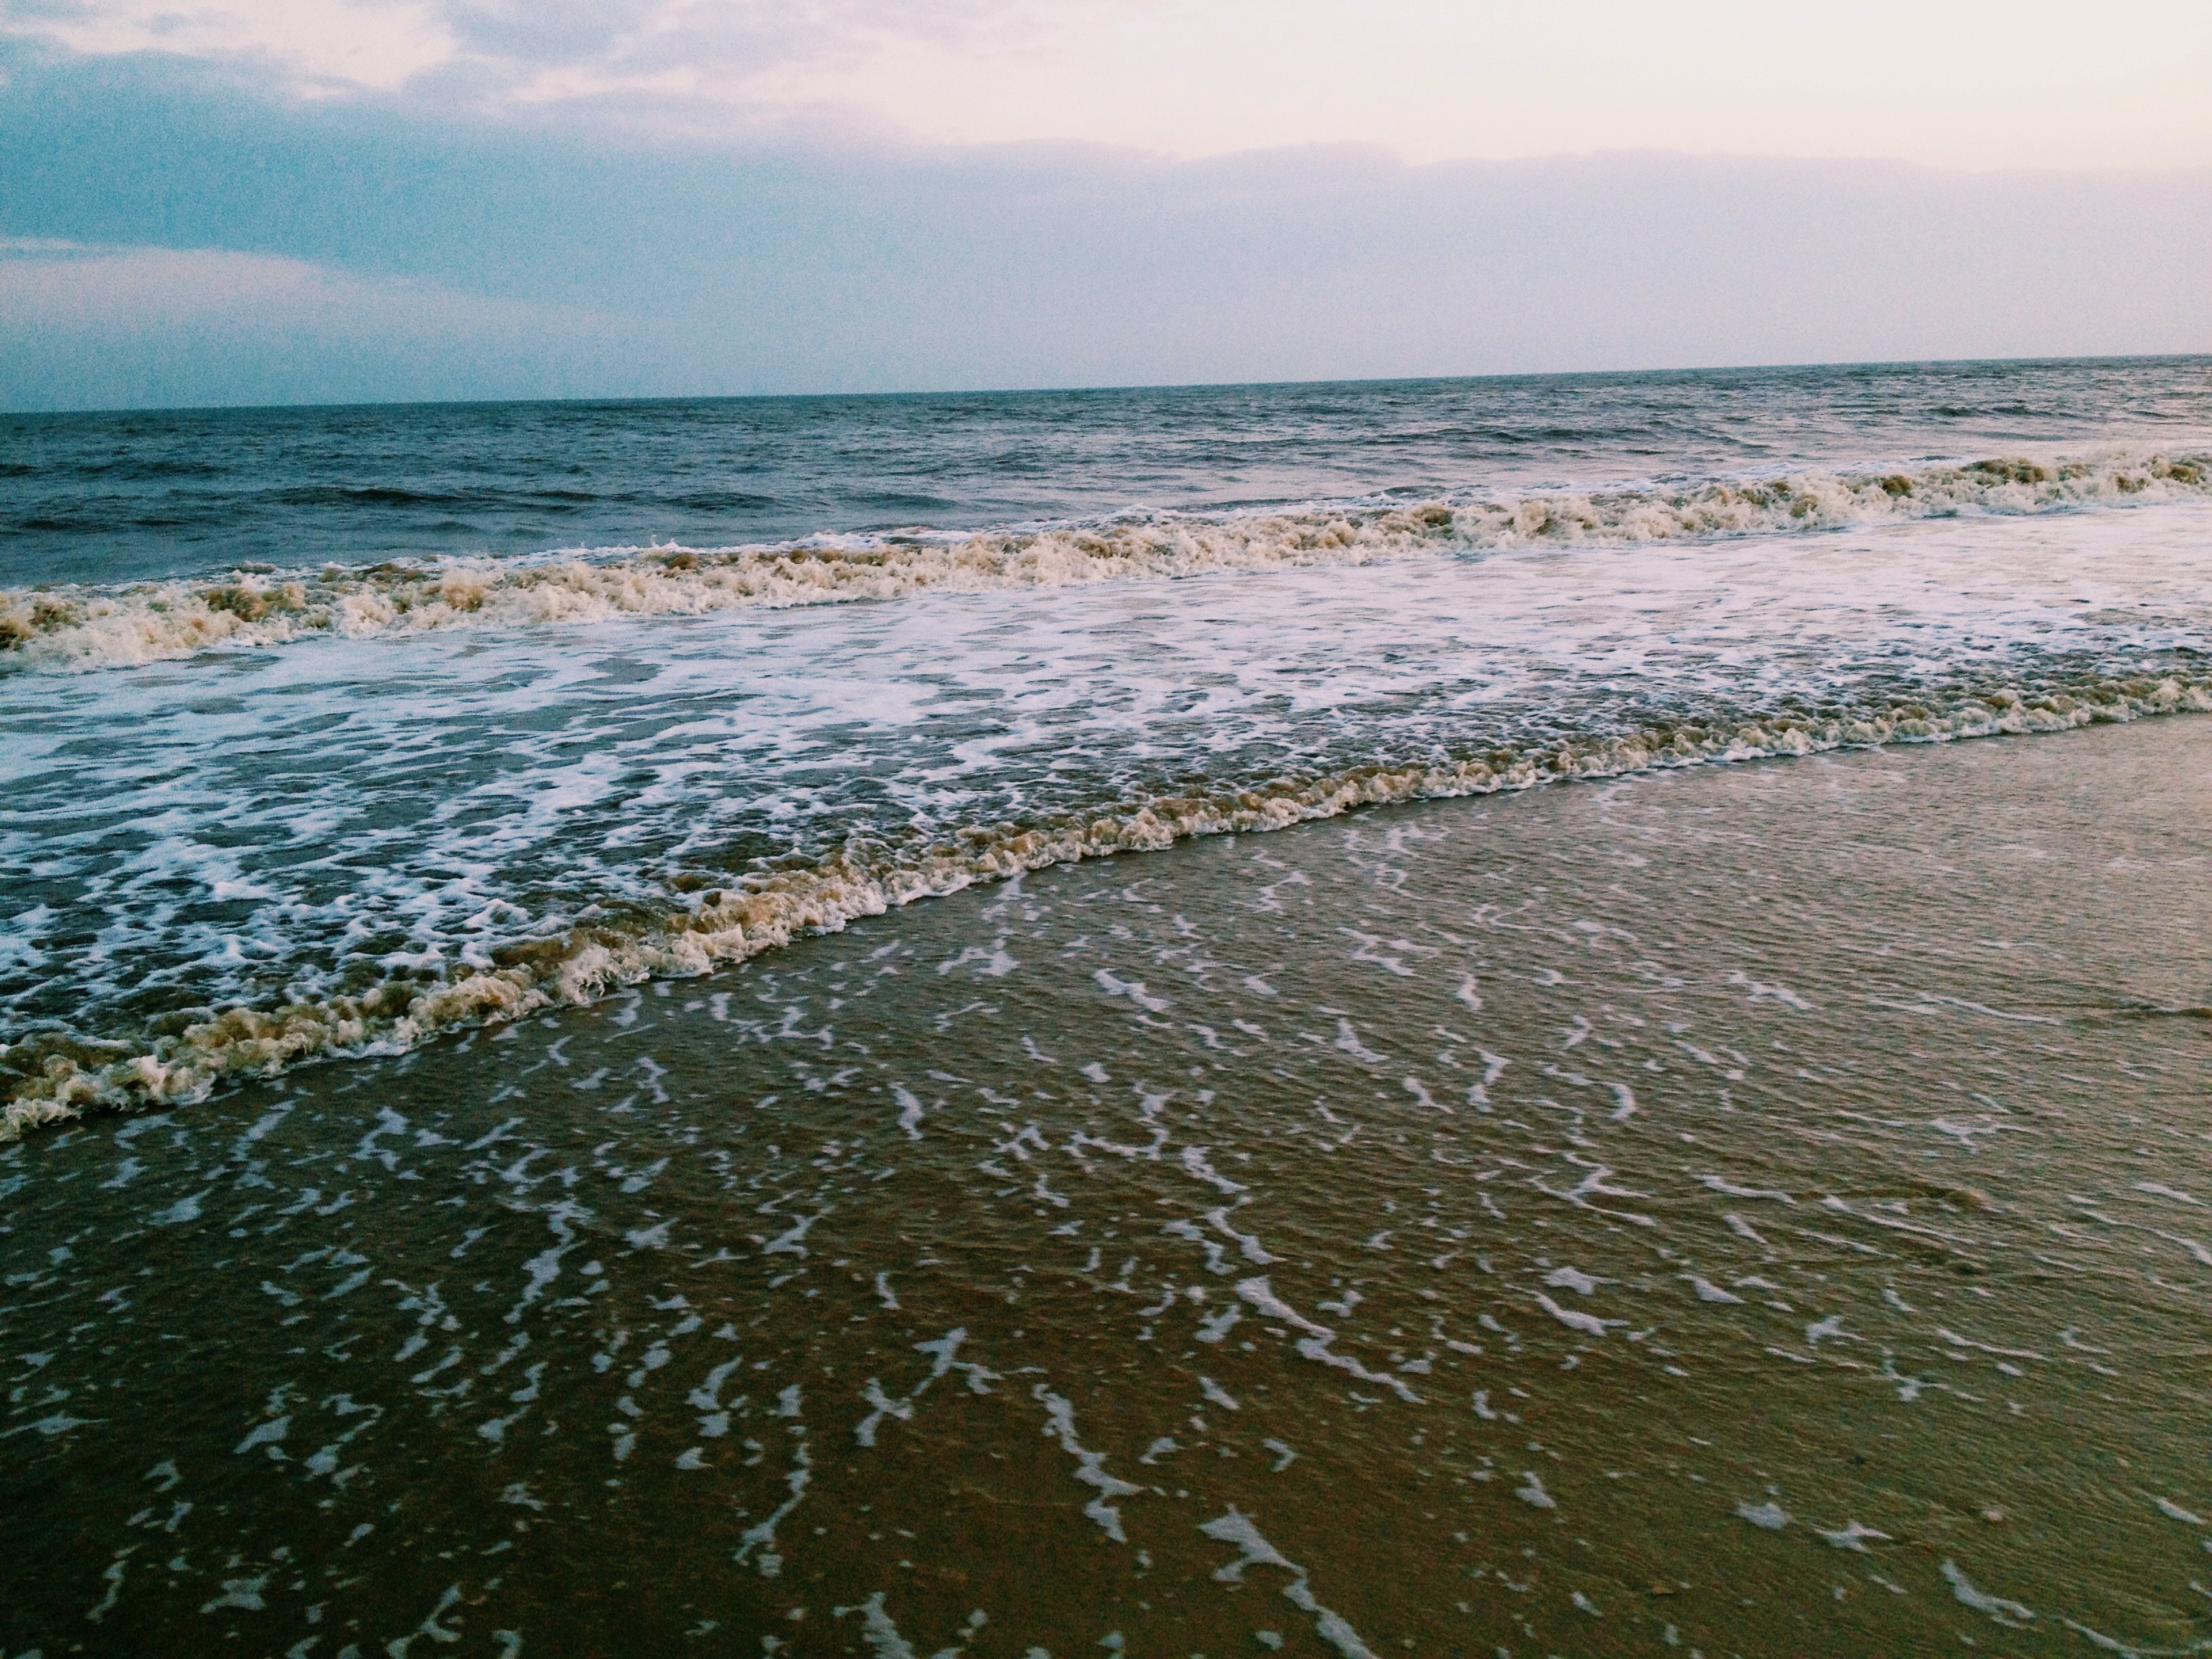
beach, sea, coast, water, ocean, horizon, sunlight, morning, shore, wave, wind, bay, body of water, mudflat, wind wave